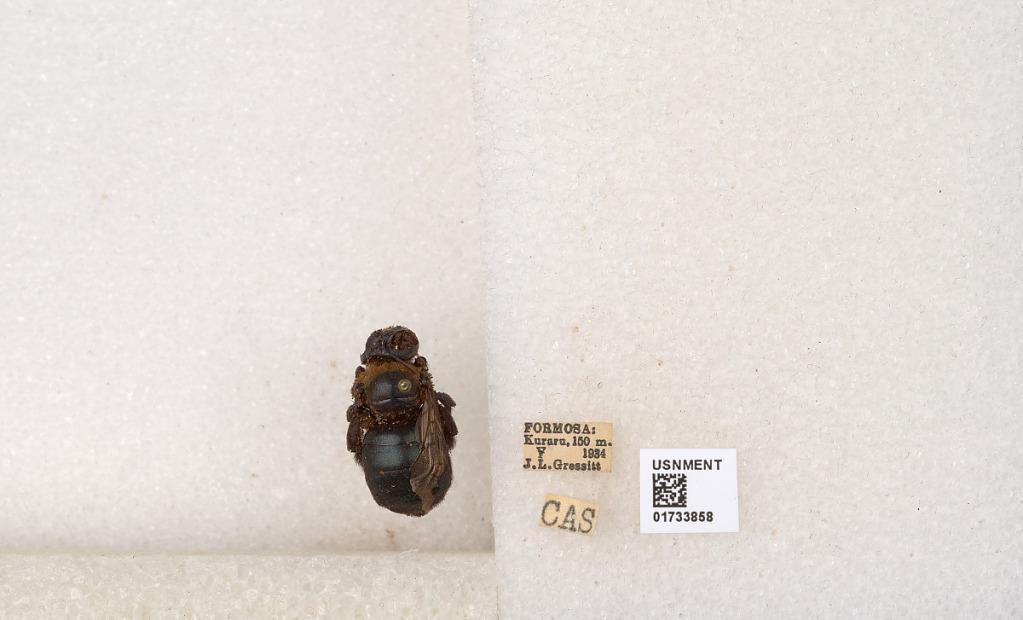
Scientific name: Xylocopa (Zonohirsuta) dejeanii sauteri Friese
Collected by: J. Gressitt
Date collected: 1934-5-1
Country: Taiwan
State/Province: Taiwan
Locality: Formosa: Kuraru
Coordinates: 23.4858, 120.084